West (2013 film)

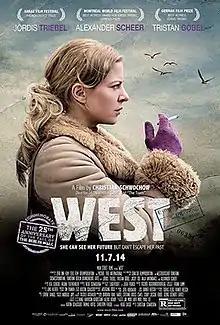
Film poster

West is a 2013 German drama film directed by Christian Schwochow and written by his mother Heide Schwochow. The film is based on the German novel "Lagerfeuer" by Julia Franck. "Westen" had its premiere at the 25th Montreal World Film Festival and was released in the United States on November 7, 2014.